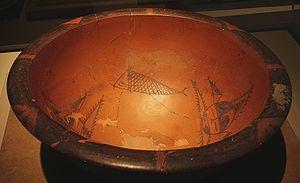
Écuelle, cuvette ou bassin de type pen en terre cuite chamois avec décor de masques et de poissons, à l’engobe sombre. Culture de Yangshao, vers 4500 av. n. è.